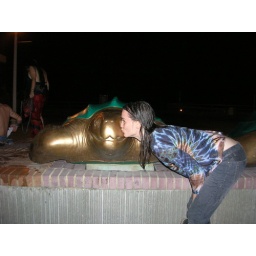
...after dousing myself in the Atlantic ocean I kissed a sea turtle statue. Yes, I am weird.